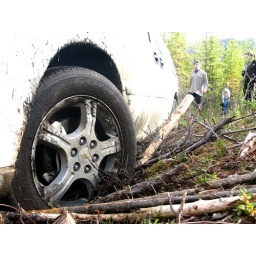
Our van got stuck in the backwoods on a mud road leading down to the lake at the Log Cabin Lounge